Bertuccio Valier

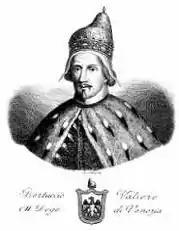

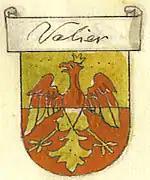
Coat of arms of the Valier family

Bertuccio Valier or Valiero (1 July 1596, Venice – 30 March 1658, Venice) was the 102nd Doge of Venice from his election on 15 June 1656 until his death in 1658.